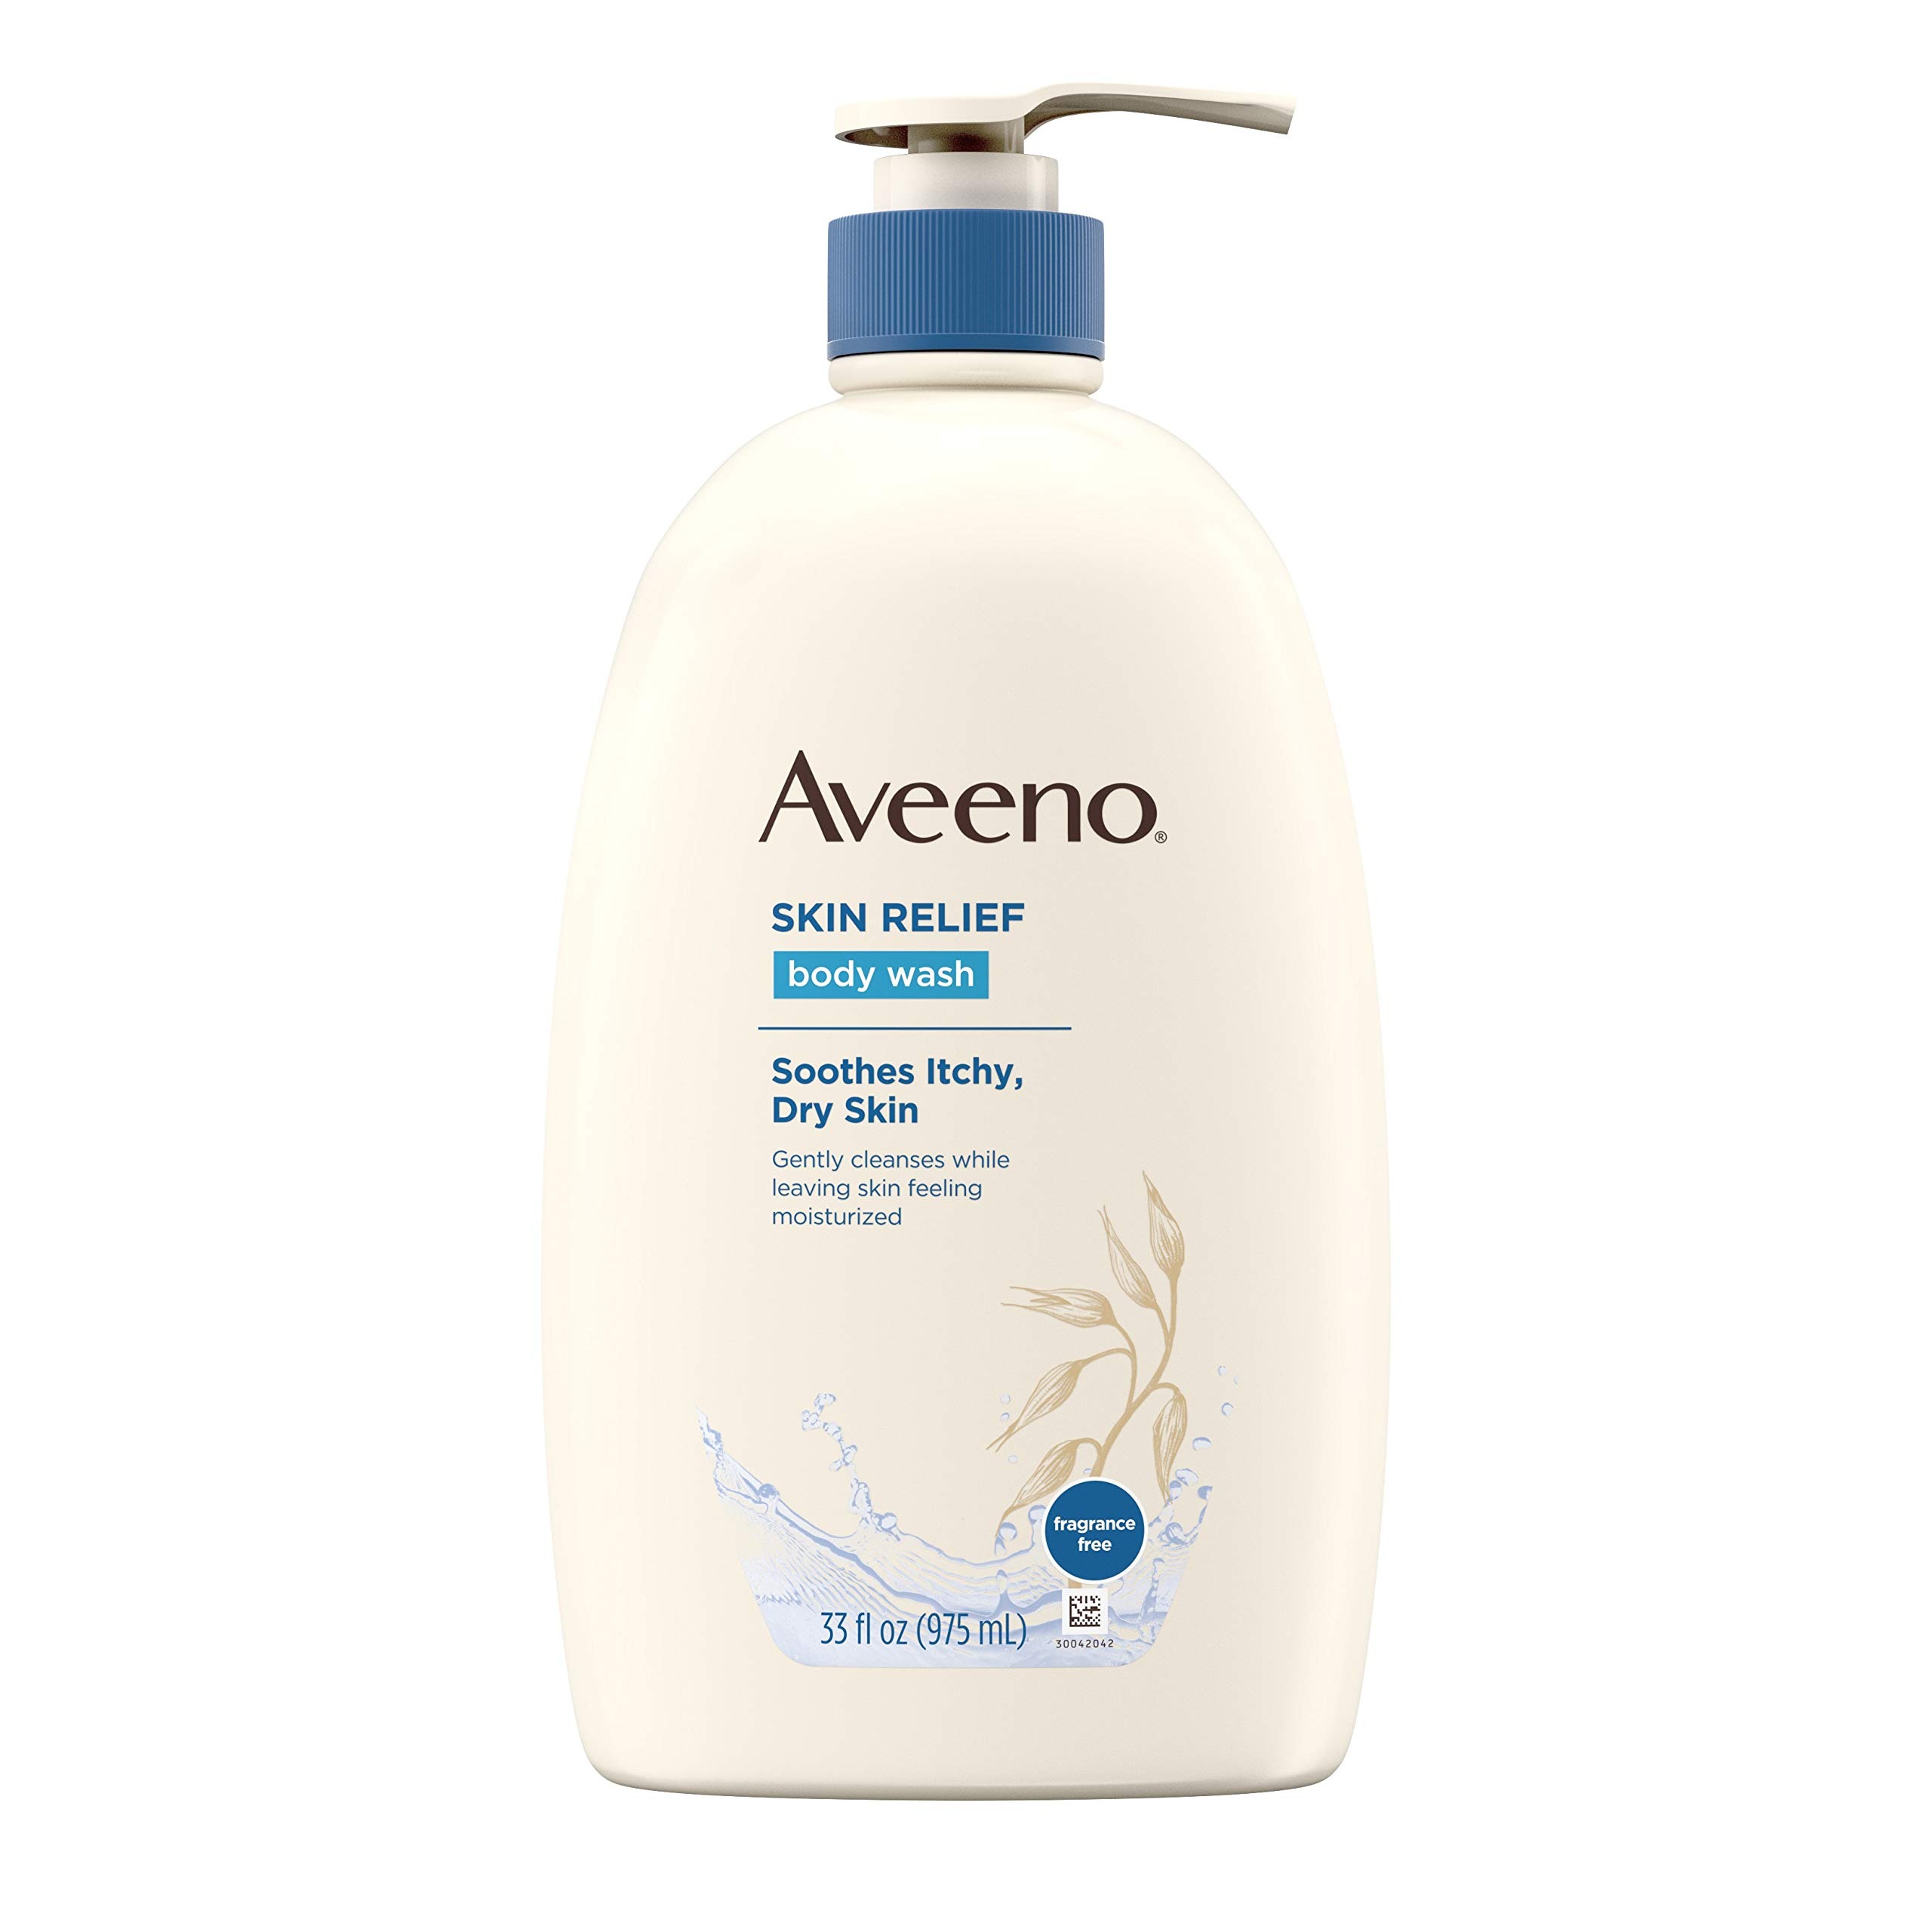
Item Name: Aveeno Skin Relief Fragrance-Free Body Wash with Oat to Soothe Dry Itchy Skin, Gentle, Soap-Free & Dye-Free for Sensitive Skin, 33 fl. oz
Bullet Point 1: The unique formula of this daily body wash is enriched with soothing oat to help nourish skin without disrupting your skin's natural moisture barrier for soft, smooth and healthy-looking skin
Bullet Point 2: From the dermatologist-recommended skincare brand for over 65 years, the dry skin body wash is suitable for daily use and is gentle enough for sensitive skin
Bullet Point 3: This skin relief body wash leaves skin feeling moisturized and is allergy-tested, soap-free and dye-free
Bullet Point 4: Aveeno uses the goodness of nature and the power of science to keep your skin looking healthy and feeling balanced. Follow with Skin Relief Lotion to lock in moisture for 24 hours.
Value: 33.0
Unit: Fl Oz

Price: 15.69